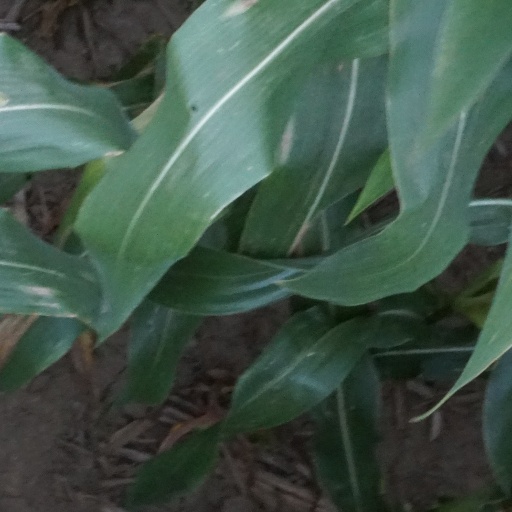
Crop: maize; corn